Pyramid of Khentkaus I

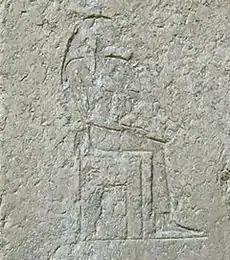
Relief of Khentkaus I sitting on a throne while wearing a vulture crown and holding a scepter

Most likely in the first half of the Fifth Dynasty of Egypt, Khentkaus' tomb was significantly altered and a second step, constructed entirely of limestone, built over the west half of the superstructure. The structure was composed of seven courses of locally quarried limestone, with blocks larger than those used in the construction of Khufu's pyramid, but becoming gradually smaller towards the top. The displacement was intentional, as the structure's weight might have collapsed the tomb altogether had it been centred. The step is mastaba-like having dimensions of with a height of , and was slightly vaulted, in a fashion similar to Shepseskaf's mastaba. Overall, the structure was tall, and was fully encased in white Tura limestone. The Egyptologist Miroslav Verner believes this expansion was intended to convert the tomb into a full pyramid, possibly up to three steps high, but that concern over the tomb's stability prevented its construction.